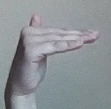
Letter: khaa